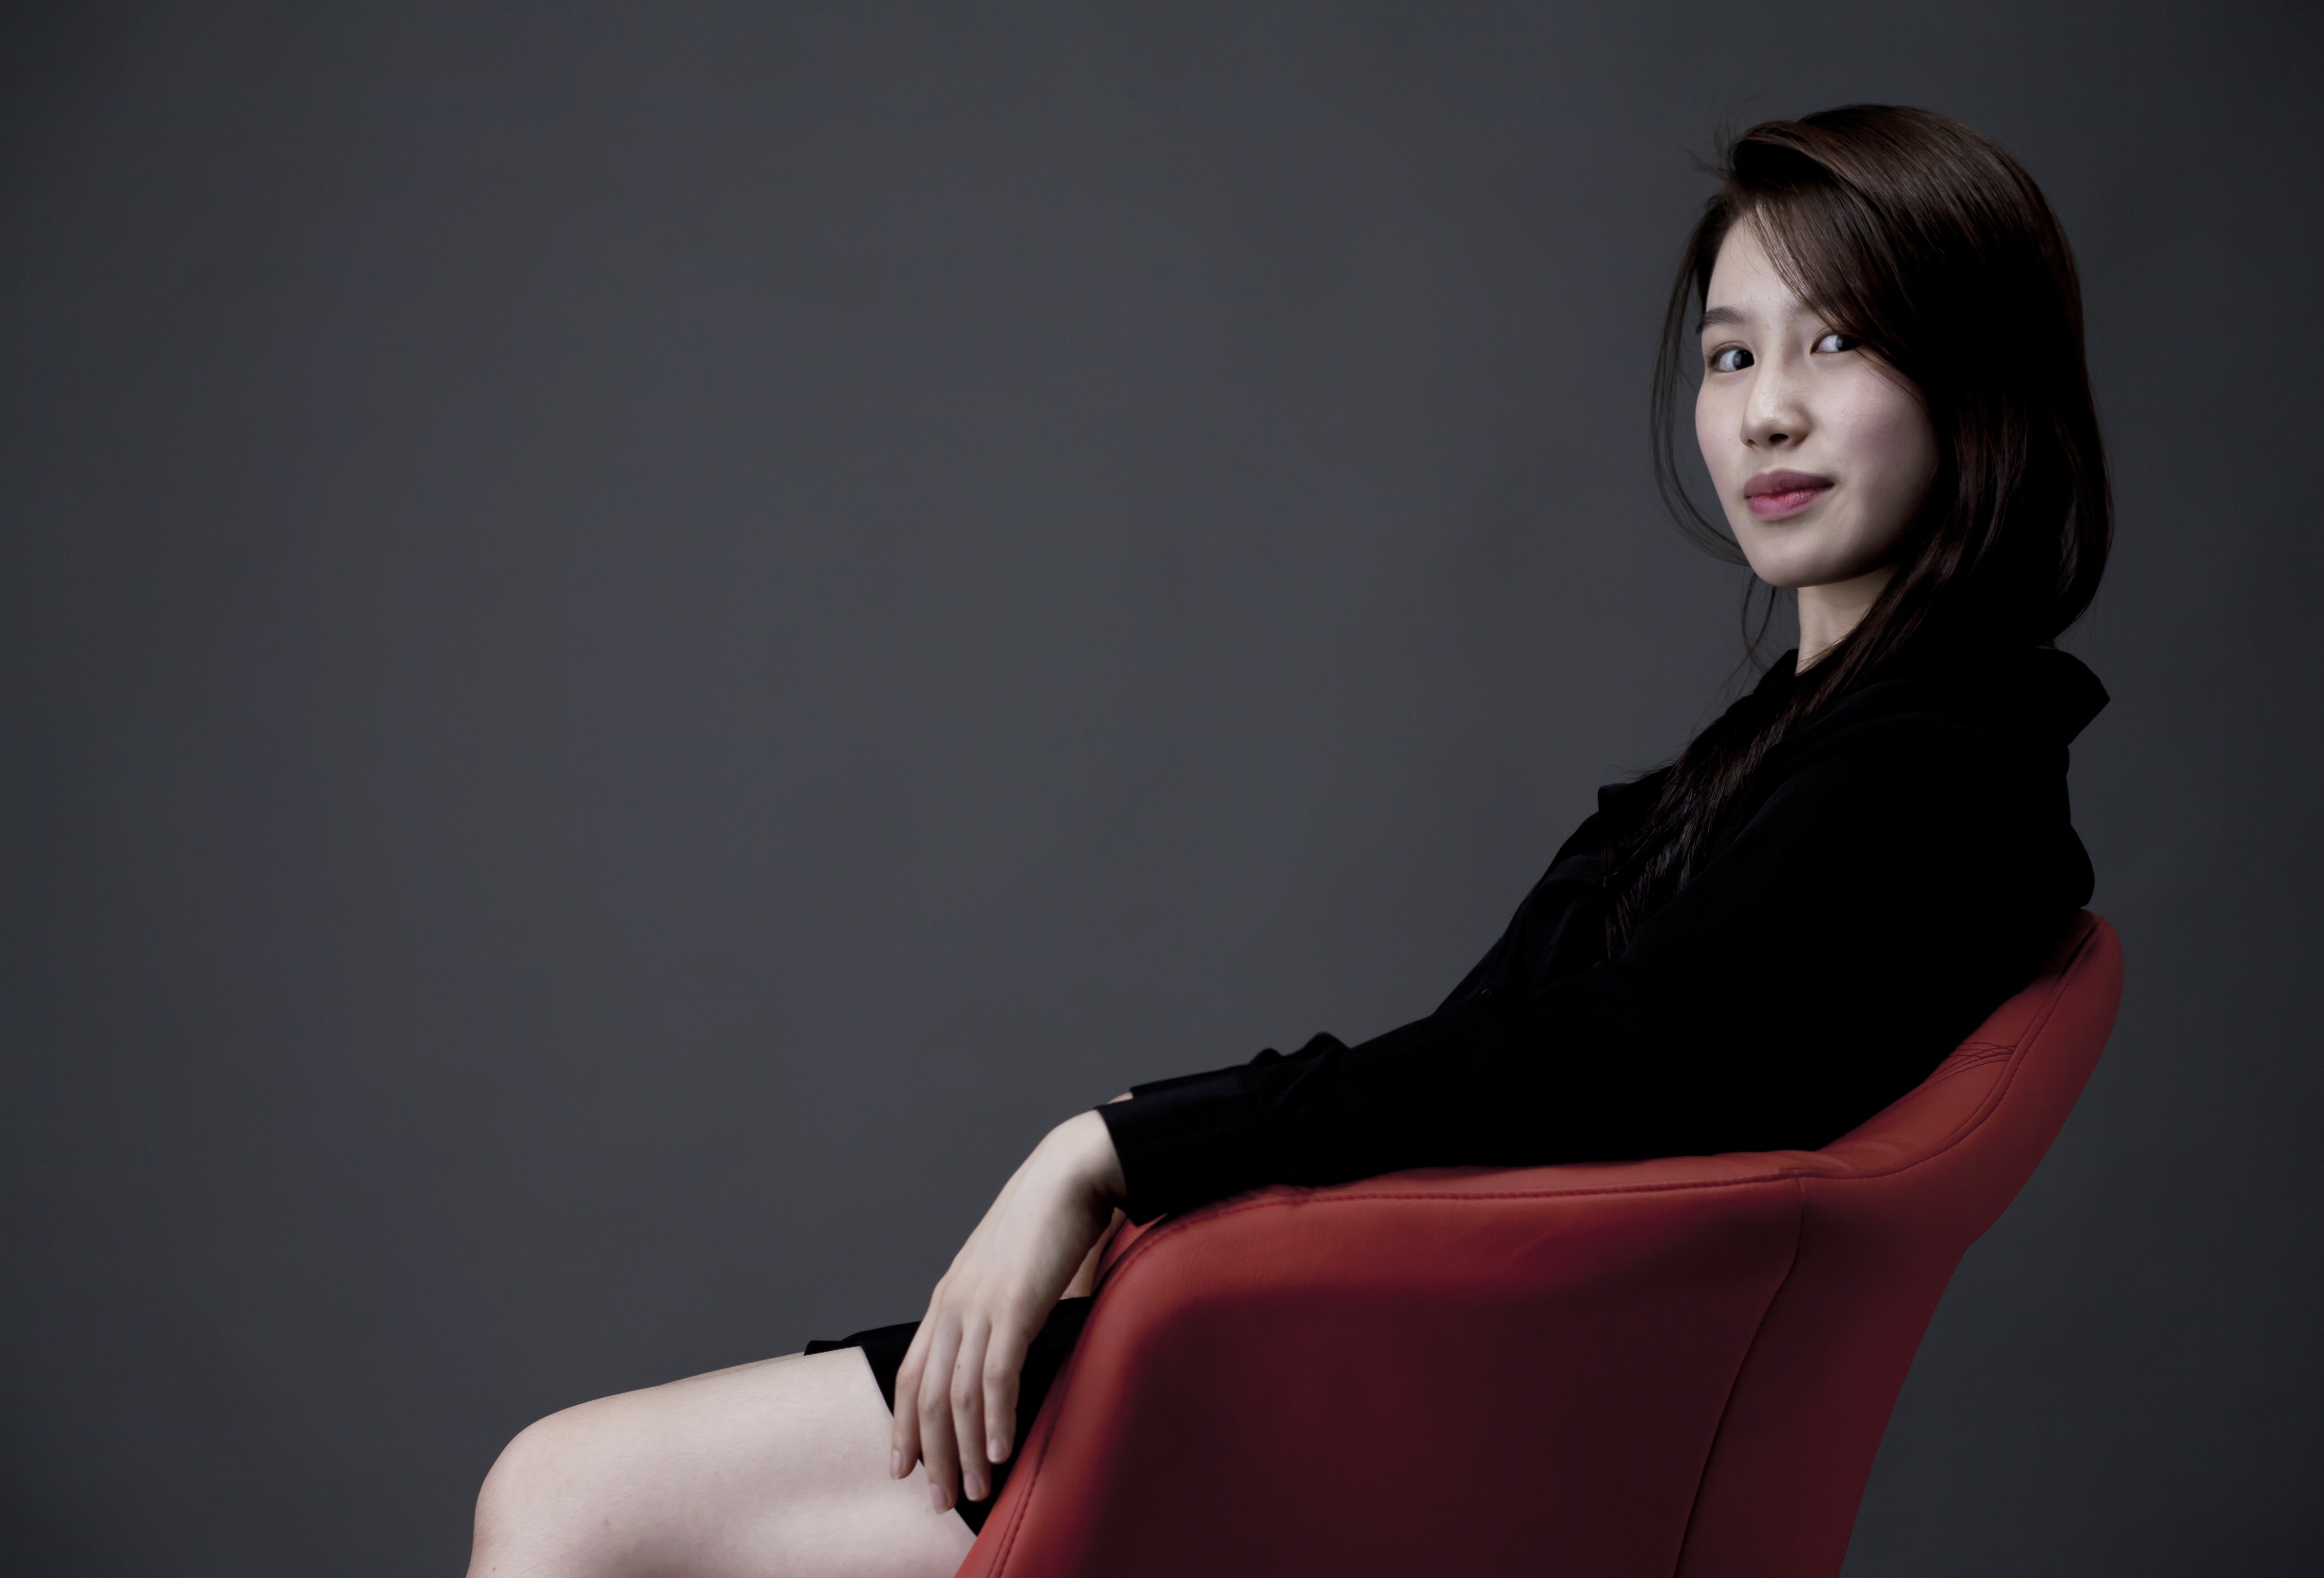
man, person, girl, woman, hair, photography, portrait, model, red, sitting, fashion, lady, hairstyle, long hair, beauty, photo shoot, portrait photography, i think, women's, human positions, art model, one of the